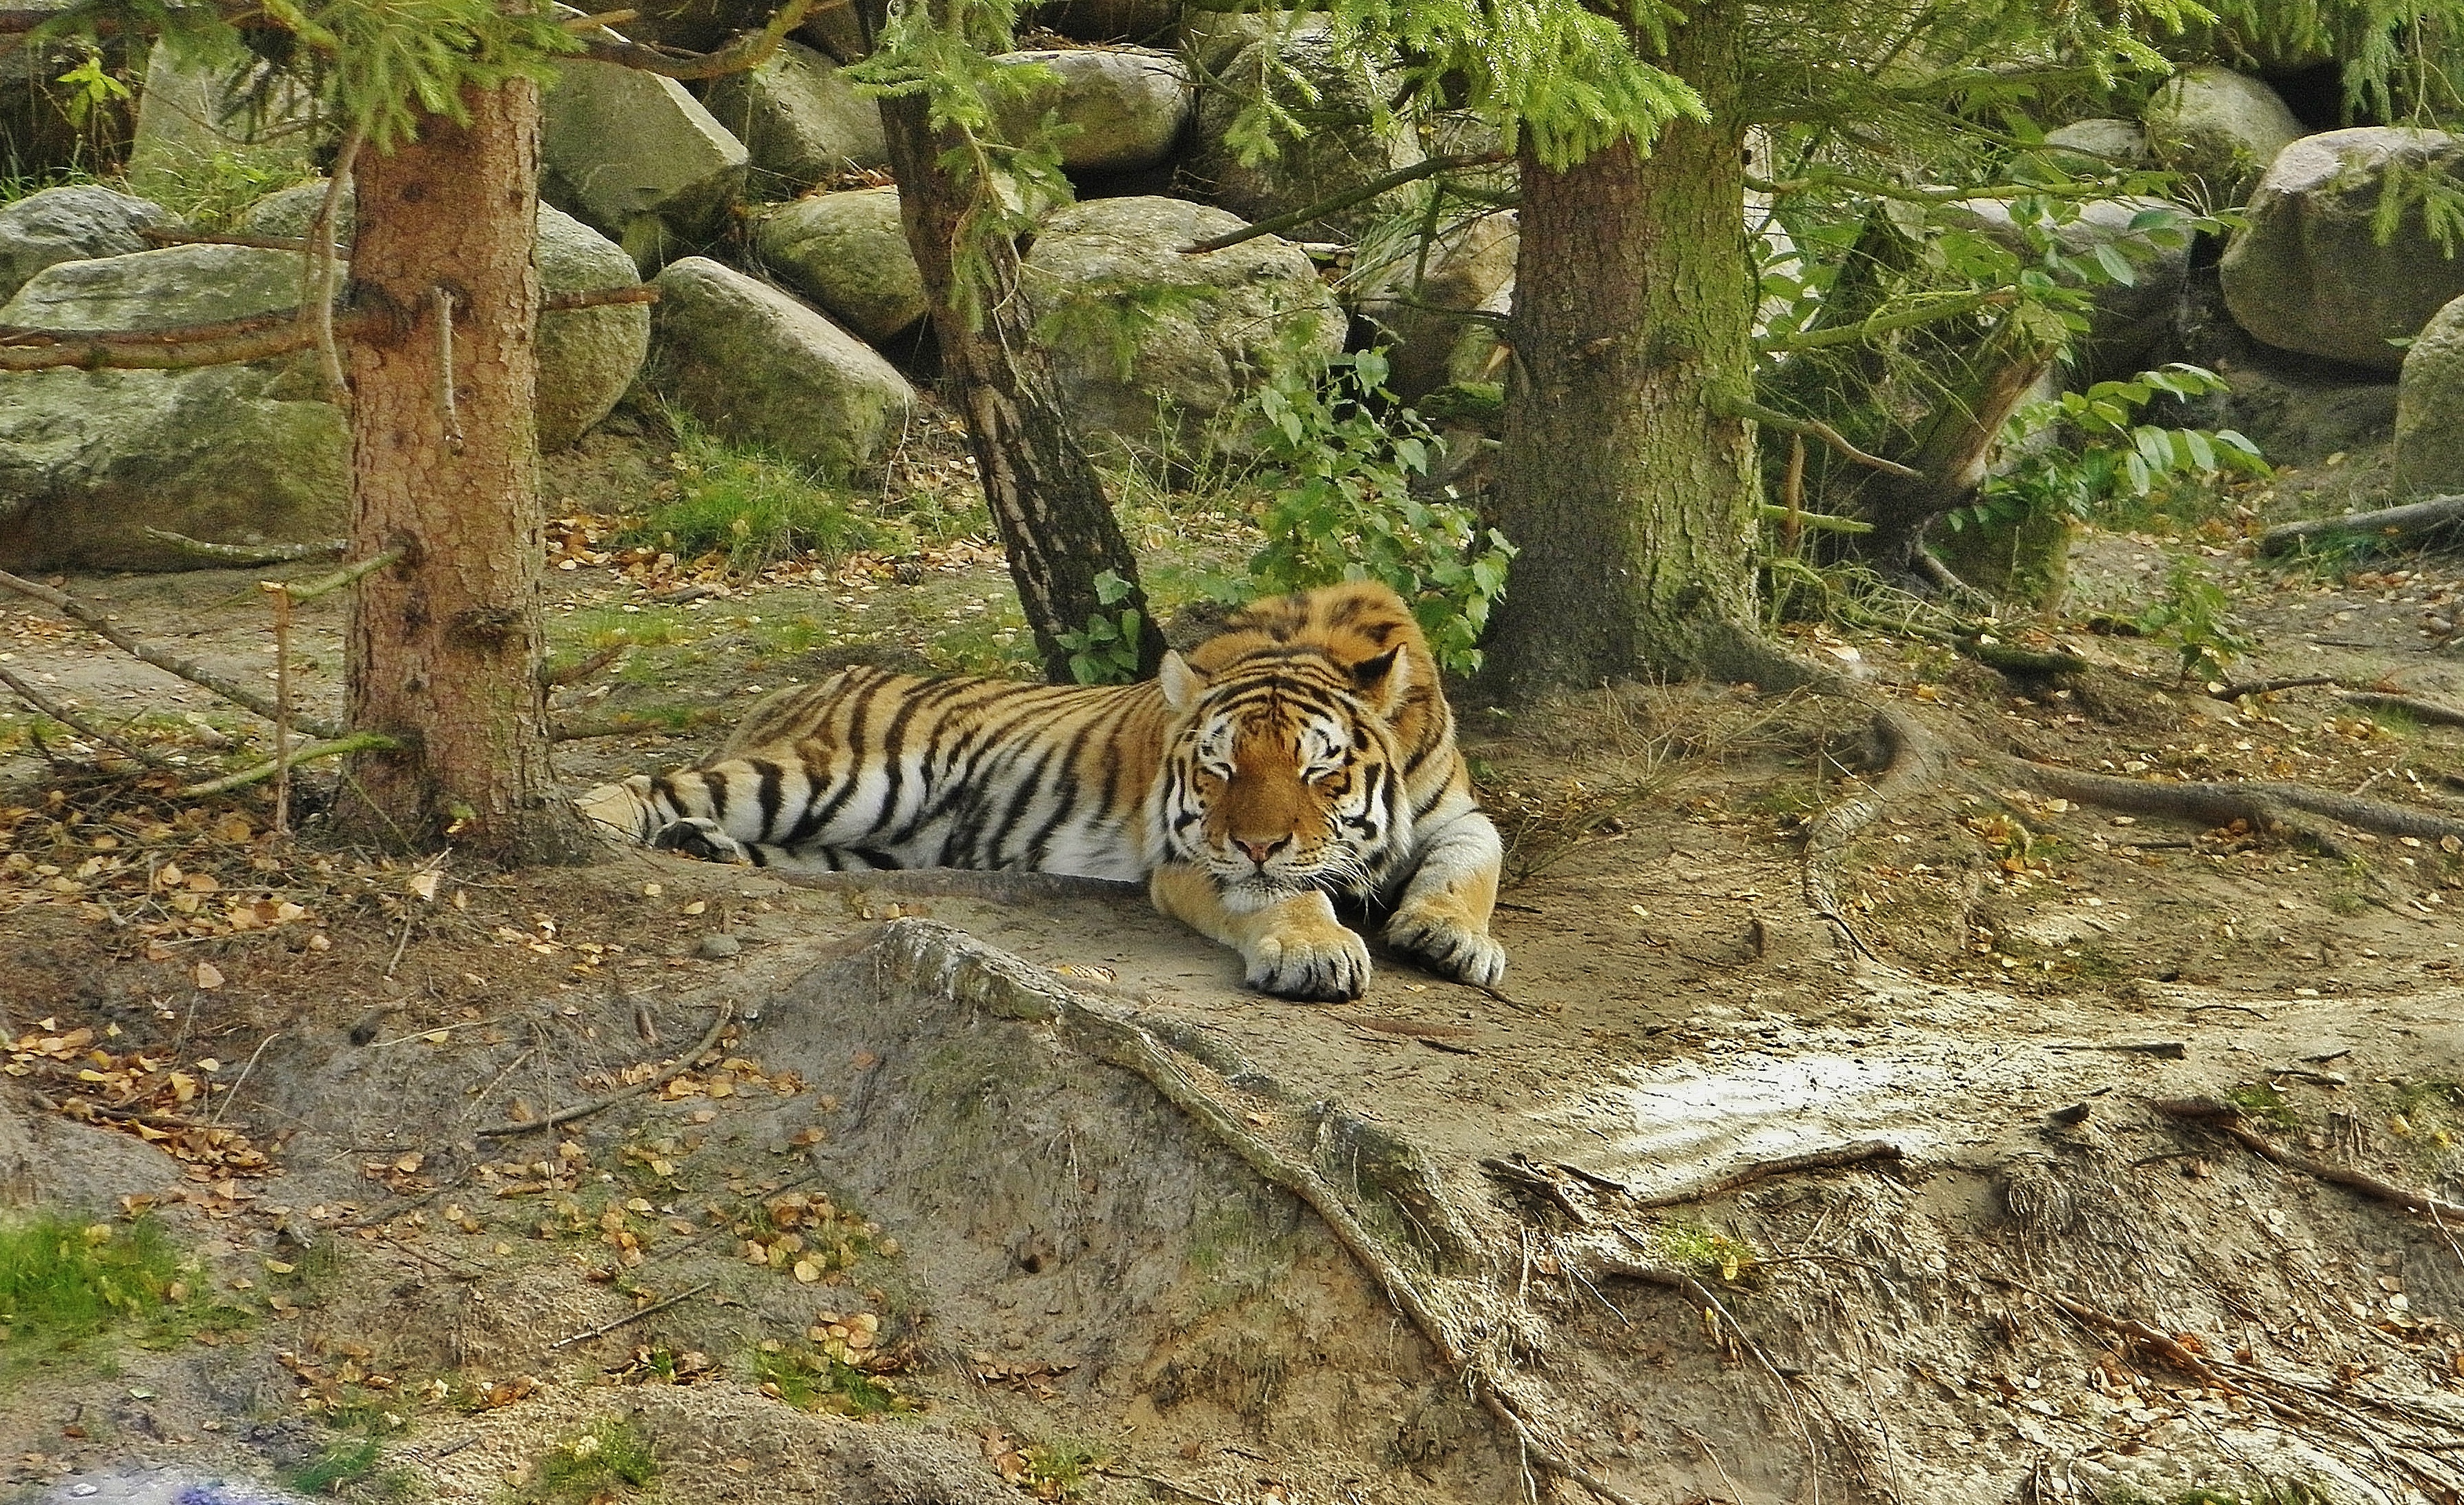
wilderness, adventure, recreation, wildlife, zoo, jungle, mammal, fauna, savanna, lion, tiger, tired, safari, brandenburg, eberswalde, concerns, animal enclosures, big cats, outdoor recreation, cat like mammal